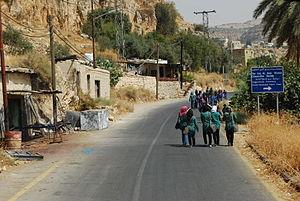
Iraq al Amir
Iraq al Amir est un village de Jordanie, dans la province d'Amman. Le village se trouve dans la vallée du Jourdain, à environ 15 kilomètres au sud-ouest de la ville de Wadi Al Seer.